Massimo d'Azeglio

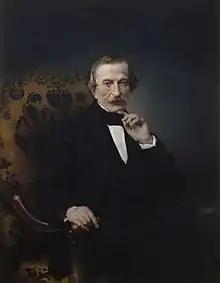
D'Azeglio portraited by Francesco Hayez, 1860)

After the defeat at the Battle of Novara (23 March 1849), Charles Albert abdicated and was succeeded by Victor Emmanuel II. D'Azeglio was again called on to form a cabinet; this time, although the situation was even more difficult, he accepted, concluded a peace treaty, dissolved the Chamber and summoned a new one to ratify it. The treaty was accepted and d'Azeglio continued in office for the next three years. While all the rest of Italy was prey to despotism, in Piedmont, the king maintained the constitution intact in the face of a general wave of reaction. D'Azeglio conducted the country's affairs with tact and ability, and improved its diplomatic relations. With his top aide Cavour taking the lead legislation passed weakening the powers of the Church to own land, control the schools and supervise marriage laws. When the bishops protested they were punished or exiled, inspiring liberal anticlerical elements across Italy.